Battle Castle

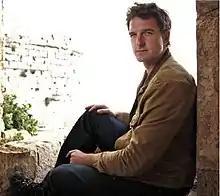
Dan Snow at Crac des Chevaliers, Syria.

Battle Castle is an action documentary TV series co-produced by Parallax Film Productions Inc. with London-based Ballista Media Inc. It explores the medieval arms race reflected in castle construction in the Middle Ages and, using location filming, re-enactments and CGI reconstruction, tells the stories of six castles tested by siege. Hosted by Dan Snow, the series has aired on History Television, SBS Australia and most recently, Discovery UK.